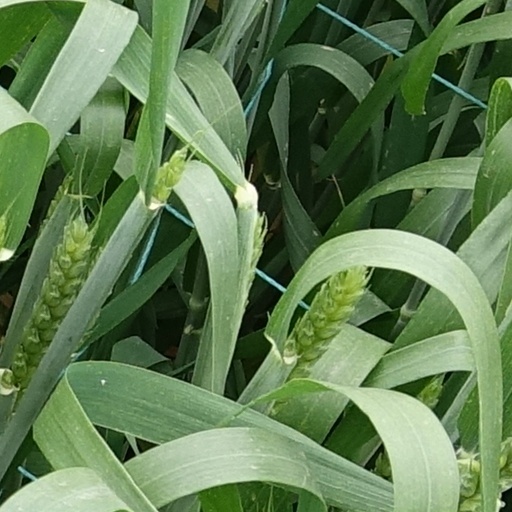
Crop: wheat